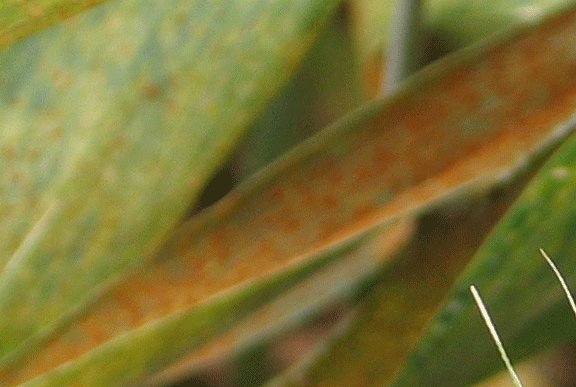
Label: Wheat___Brown_Rust